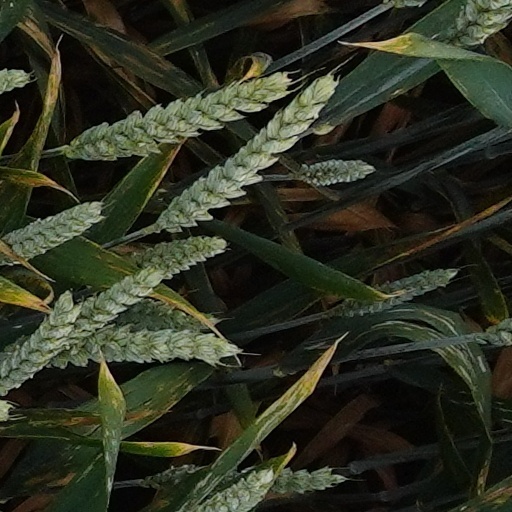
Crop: wheat